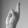
ASL letter: R